Operation Flash

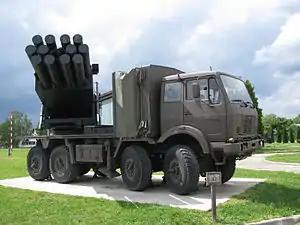
An example of the M-87 Orkan rocket launcher used in the 2–3 May Zagreb attacks

The HV resumed its advance in the early morning of 2 May. The retreating elements of the RSK 98th and 54th Infantry Brigades mixed with civilians evacuating south towards the Republika Srpska clashed with the 265th Reconnaissance Sabotage Company near Novi Varoš, but managed to continue south. The RSK 18th Corps moved its headquarters from Stara Gradiška across the Sava River to Gradiška in Republika Srpska against the orders of General Milan Čeleketić, the chief of the RSK General Staff. The HV captured Okučani at 1:00 p.m. as the HV pincers advancing from Novska and Nova Gradiška met. At about the same time, the command of the RSK 54th Infantry Brigade arrived to Stara Gradiška having evacuated from Okučani, and ordered an artillery strike on Nova Gradiška in retaliation. Even though a token support of 195 RSK troops arrived to the area from eastern Slavonia, they refused to fight upon learning of the developments on the battleground.